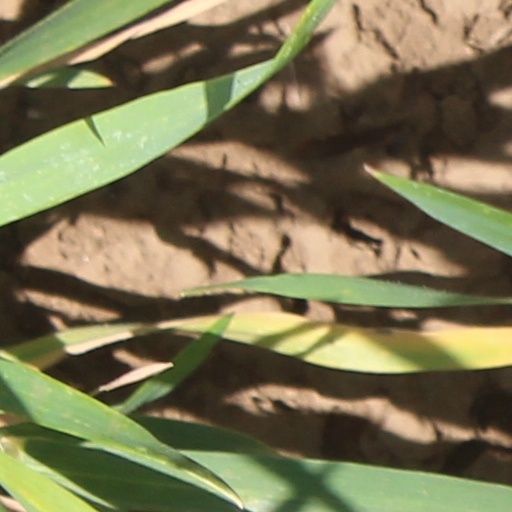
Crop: wheat